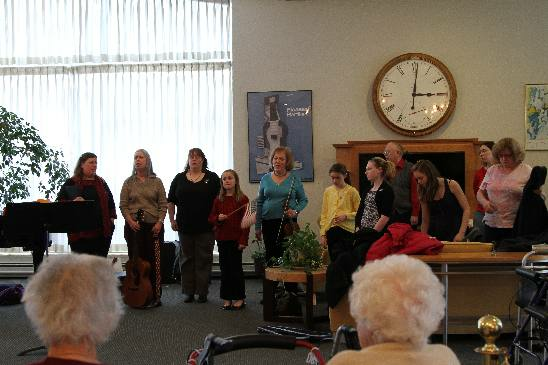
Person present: Yes